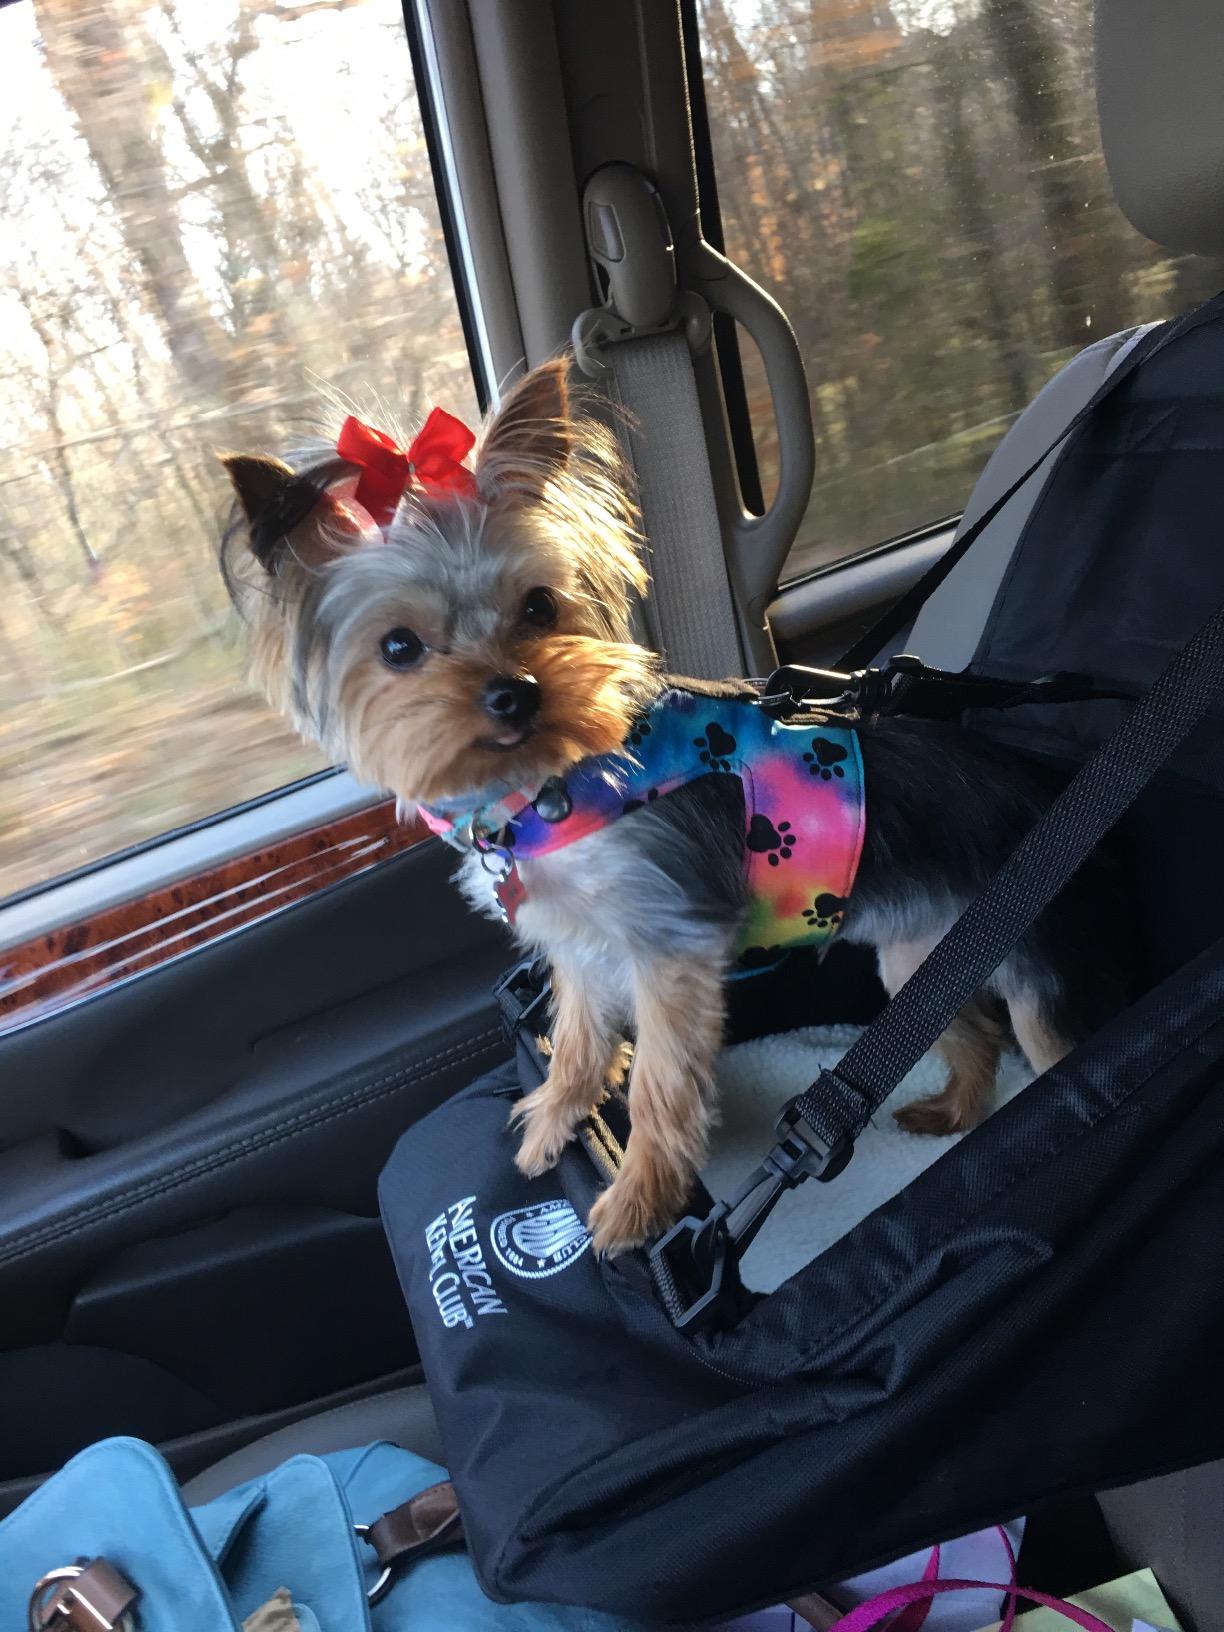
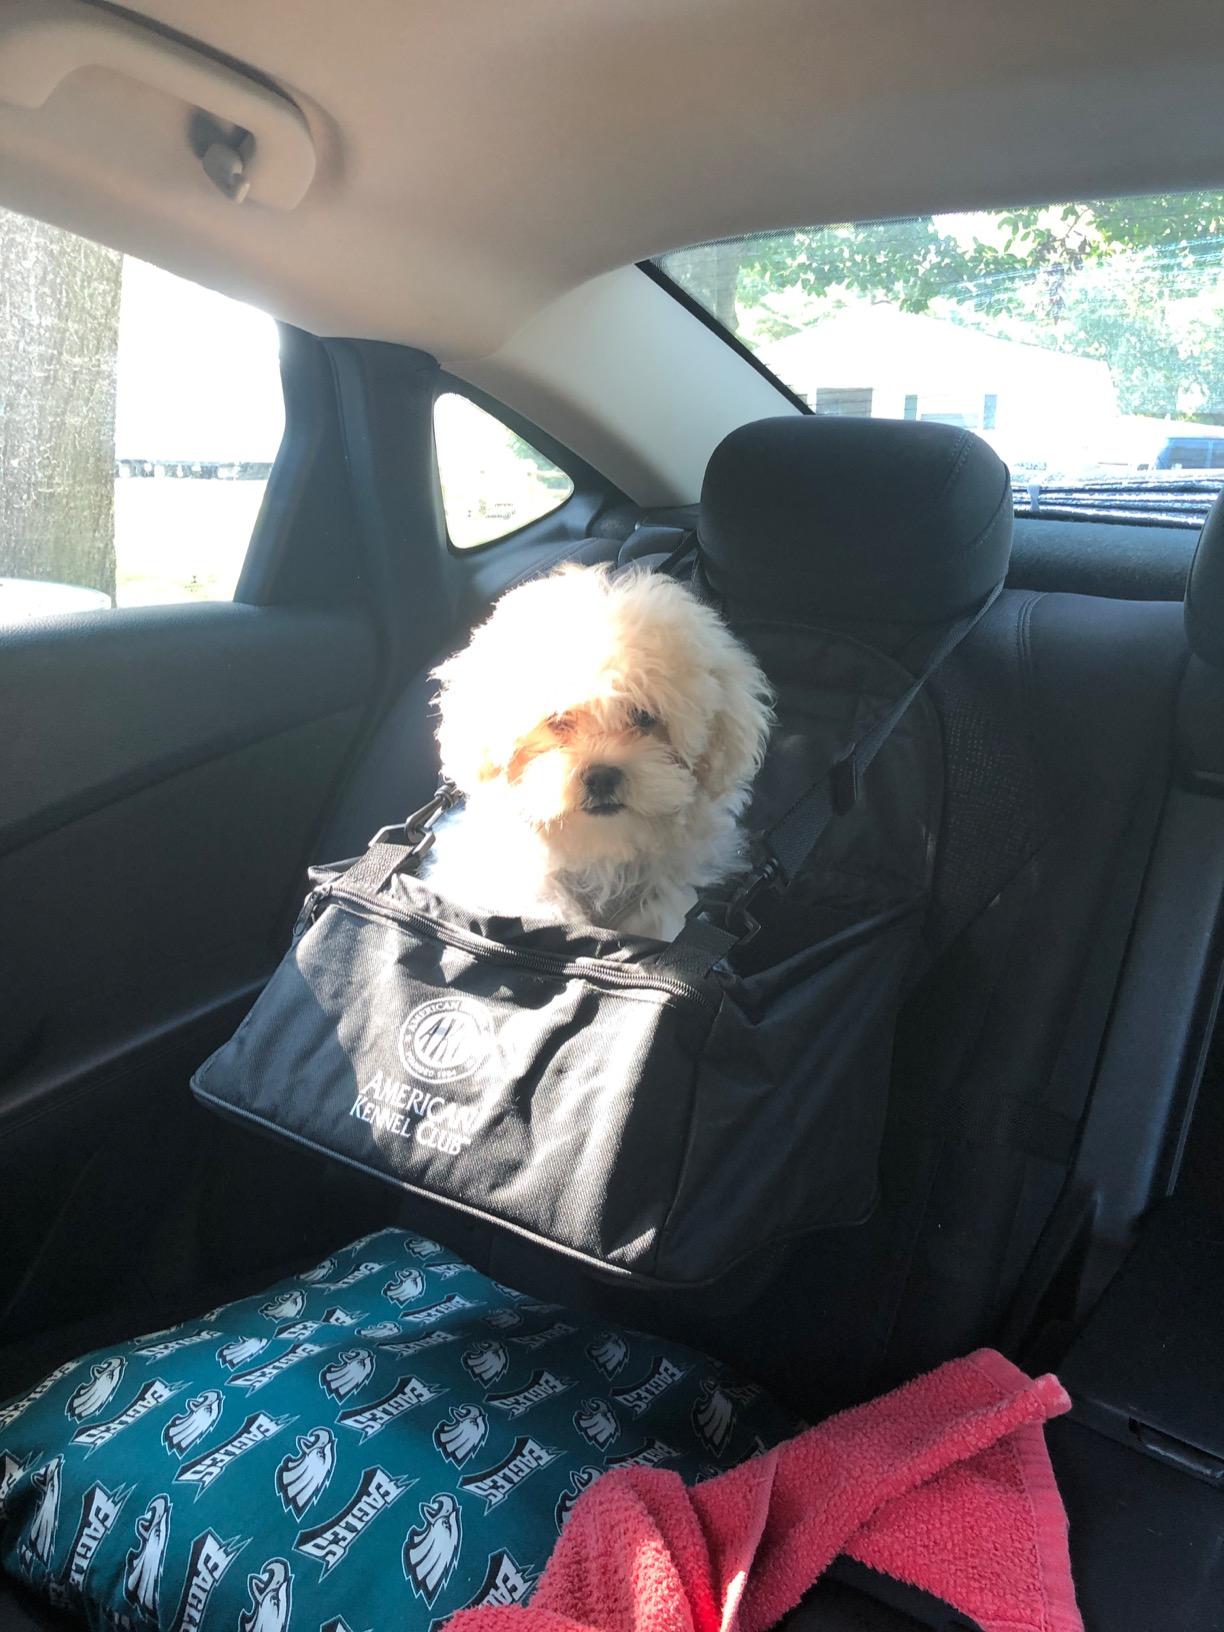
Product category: items_kennel
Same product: yes